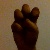
The image shows a hand gesture representing the letter 'E' in Indian Sign Language.